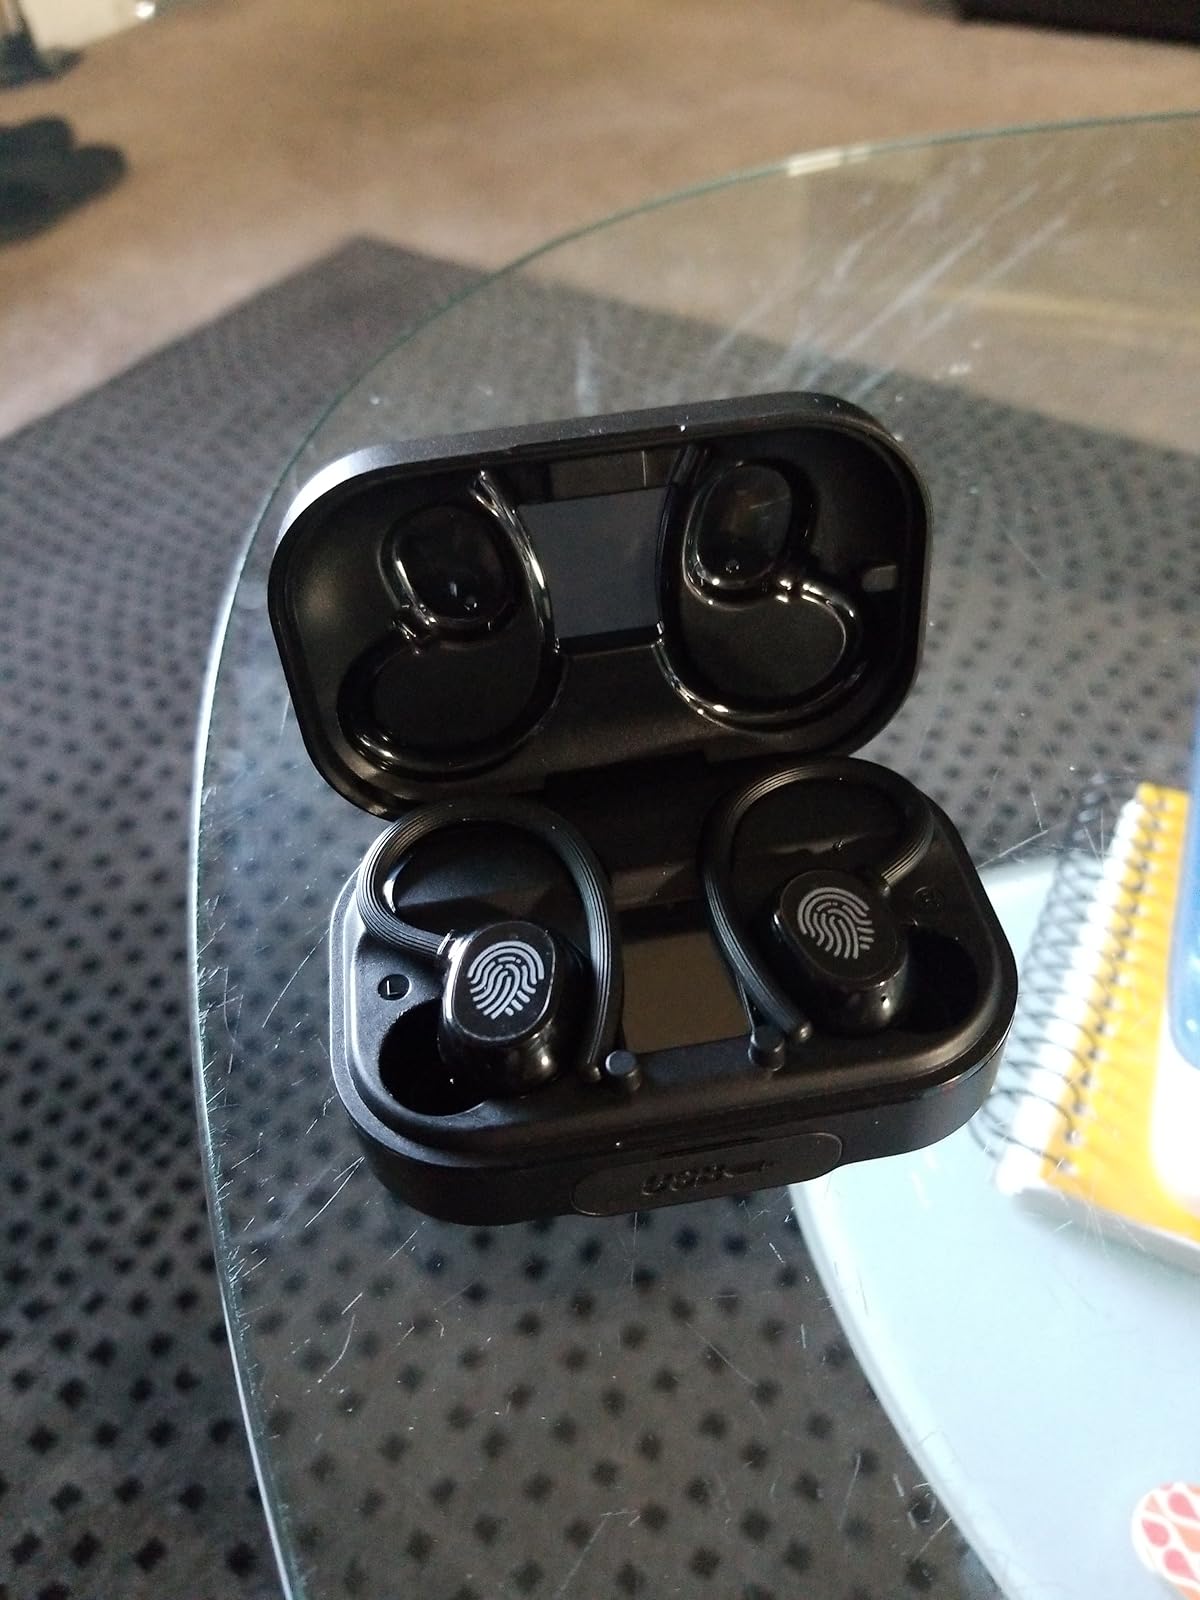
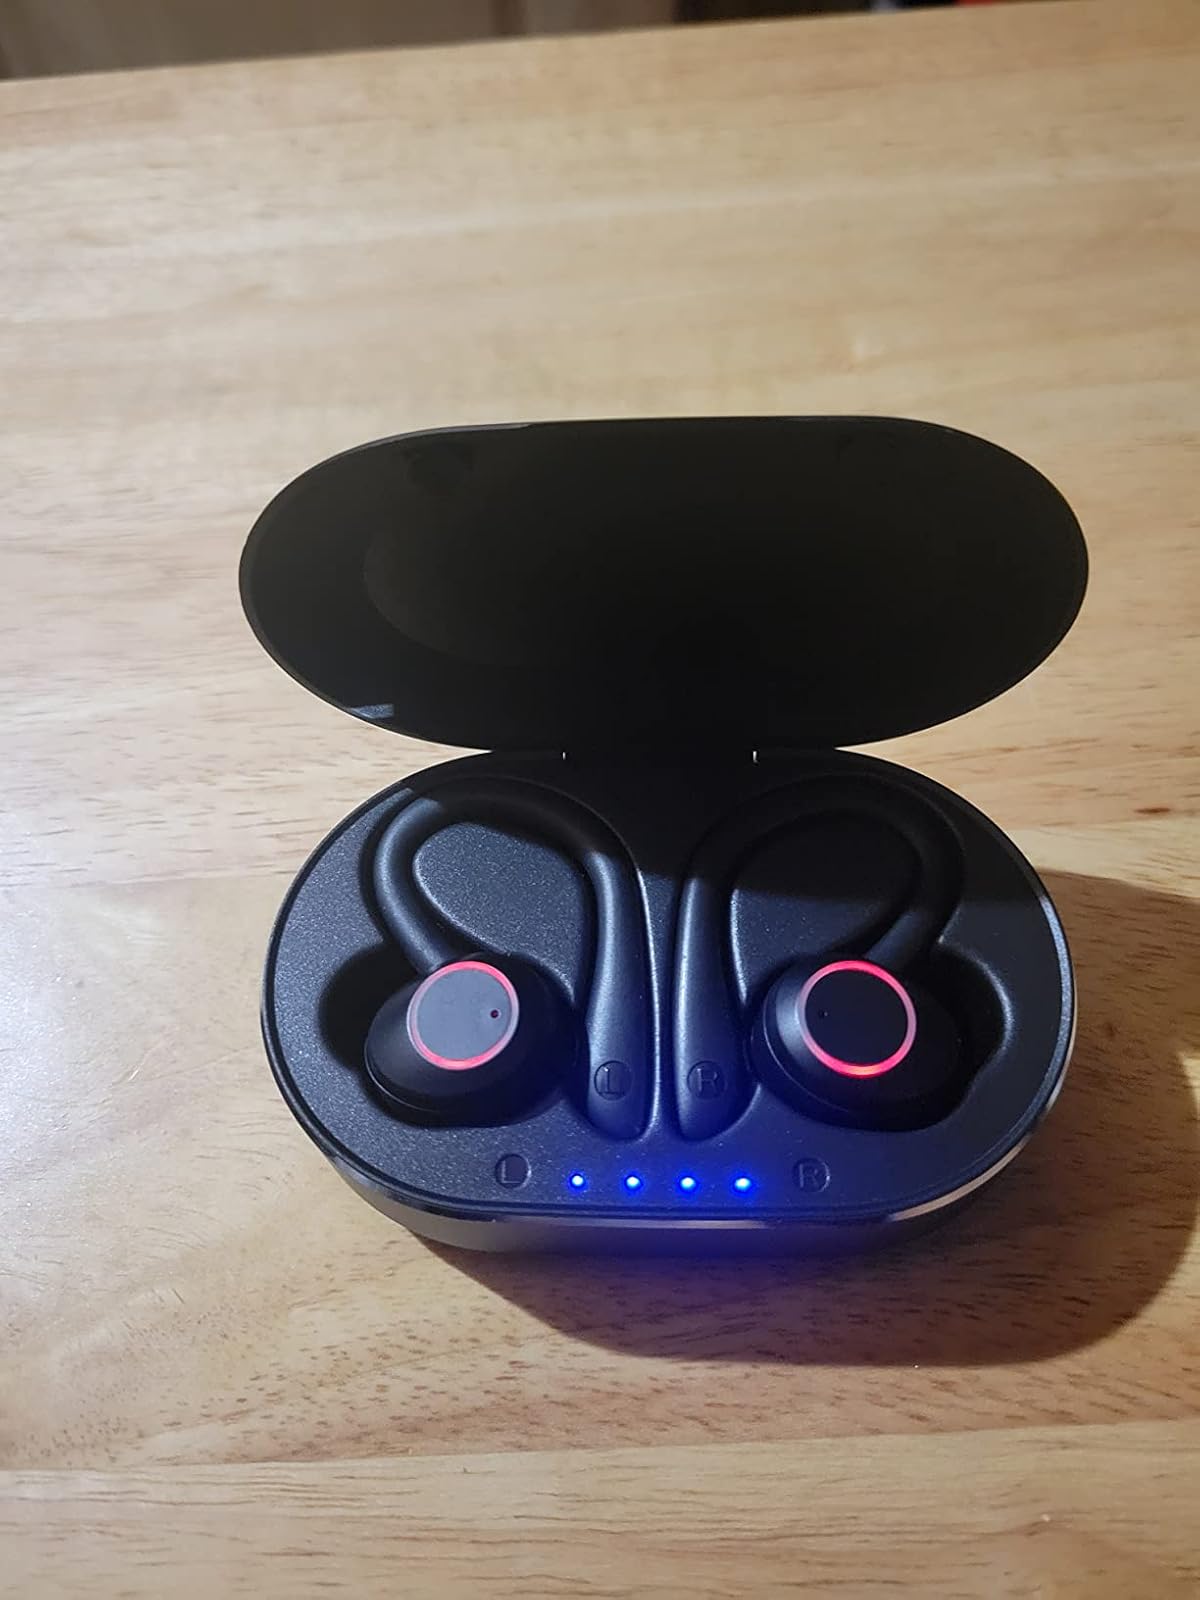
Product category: earbuds
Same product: no